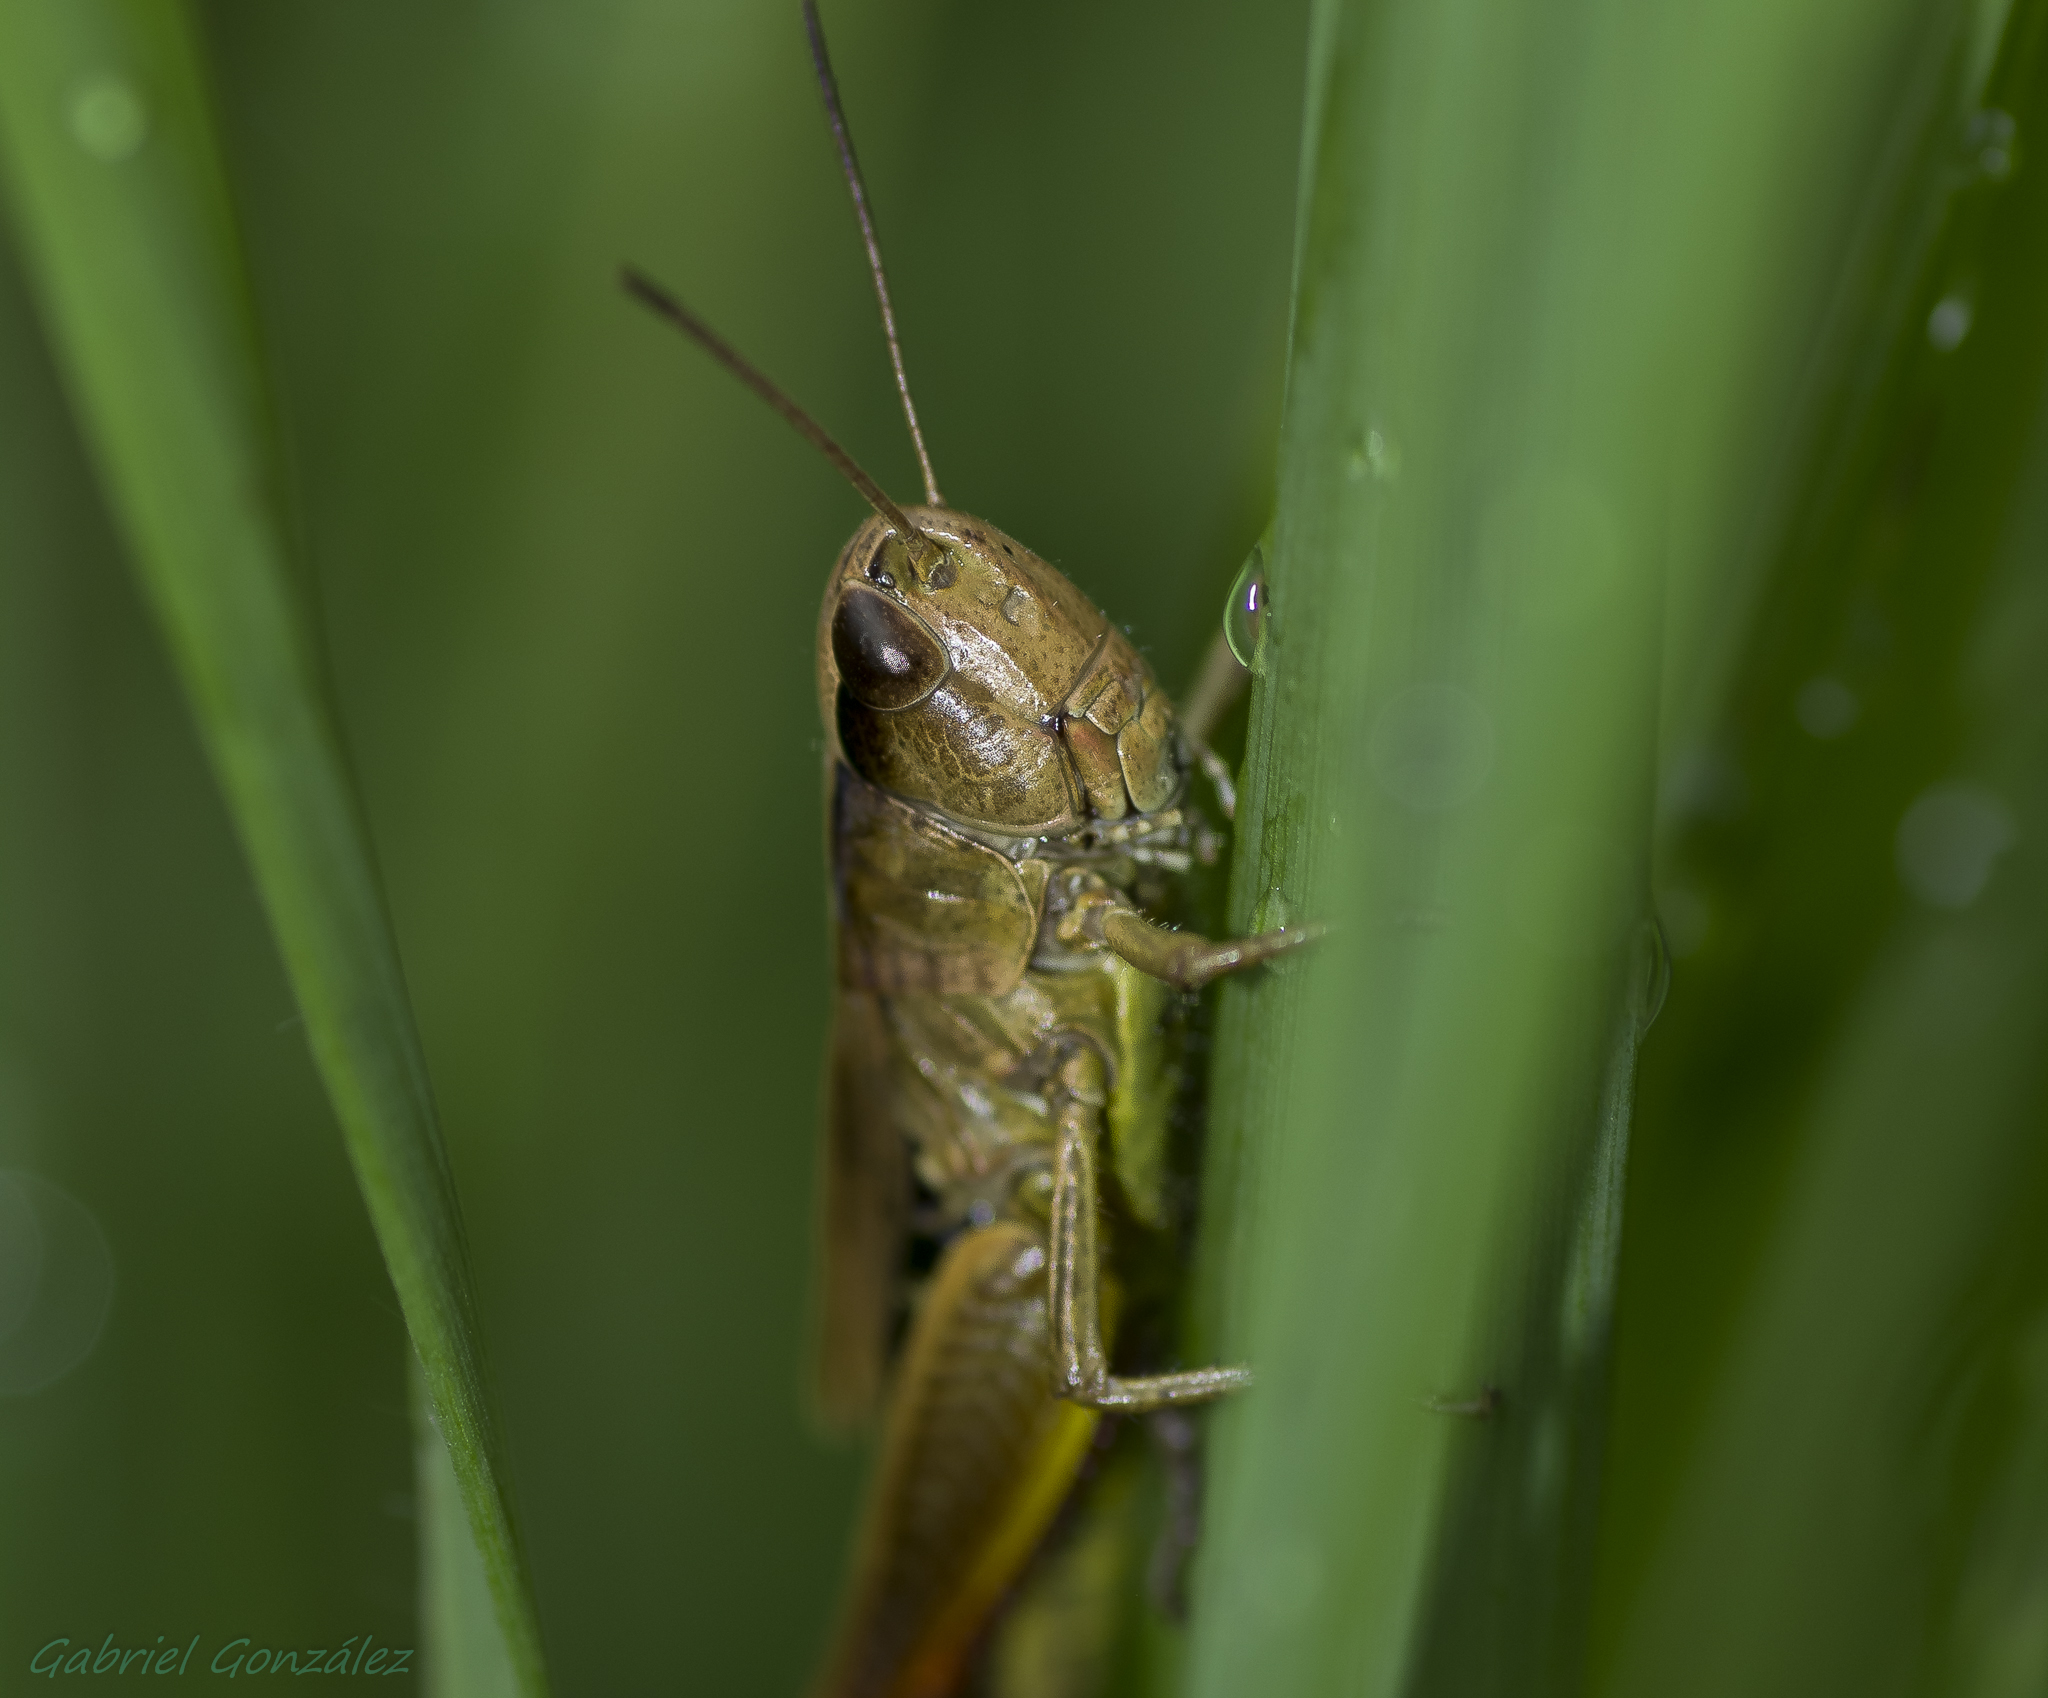
nature, grass, photography, green, insect, macro, fauna, invertebrate, close up, animals, naturaleza, tamron90mm, grasshopper, locust, ggl1, gaby1, xovesphoto, animales, pentaxk5, gphoto, macro photography, arthropod, plant stem, true bugs, cricket like insect